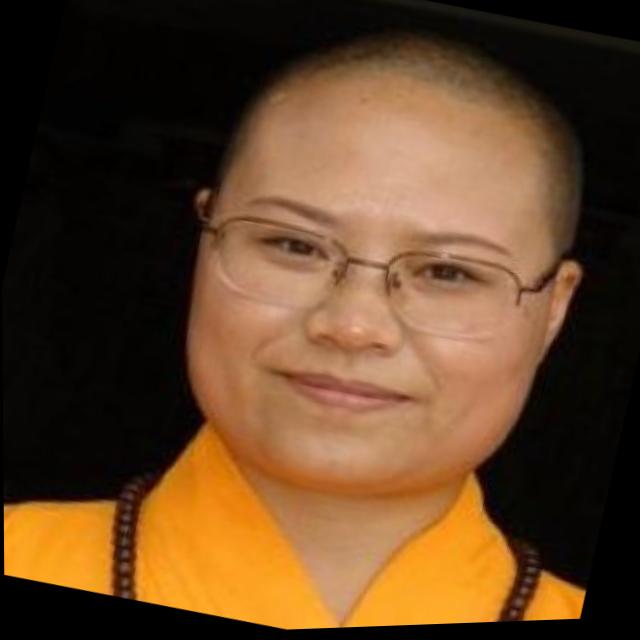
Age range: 21-44